Dirk Heinen

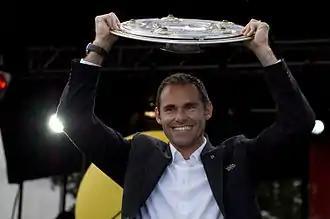
Heinen celebrating the Bundesliga championship in 2007

Dirk Heinen (born 3 December 1970) is a German former professional footballer who played as a goalkeeper. He works as goalkeeping coach of League of Ireland side Waterford.